2022 Ontario municipal elections

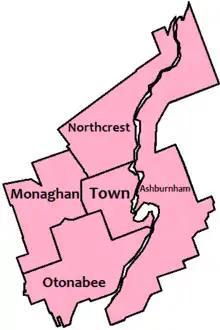
Map of Peterborough's five wards

Incumbent mayor Diane Therrien did not for run for re-election. Candidates running to replace her include former Liberal MPP Jeff Leal and city councillors Henry Clarke and Stephen Wright.